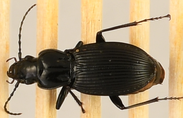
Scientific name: Pterostichus lachrymosus
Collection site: Mountain Lake Biological Station NEON (MLBS), plot MLBS_010